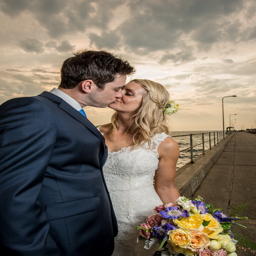
wedding couple on the jetty